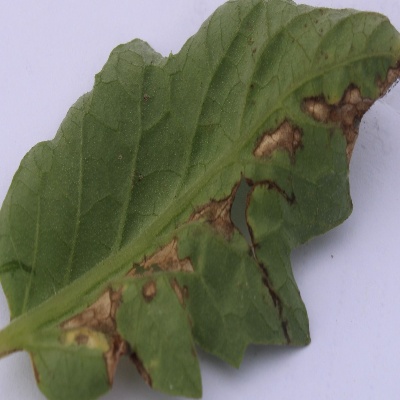
Crop: Tomato
Condition: septoria leaf spot